Maria Bueno

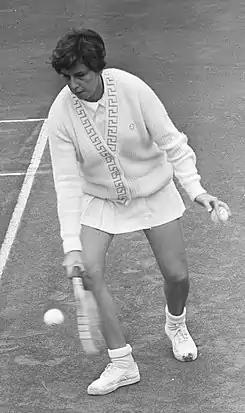
Bueno in July 1964 at a tournament in the Netherlands.

Bueno worked as a commentator for SporTV, a Brazilian cable television sports channel.